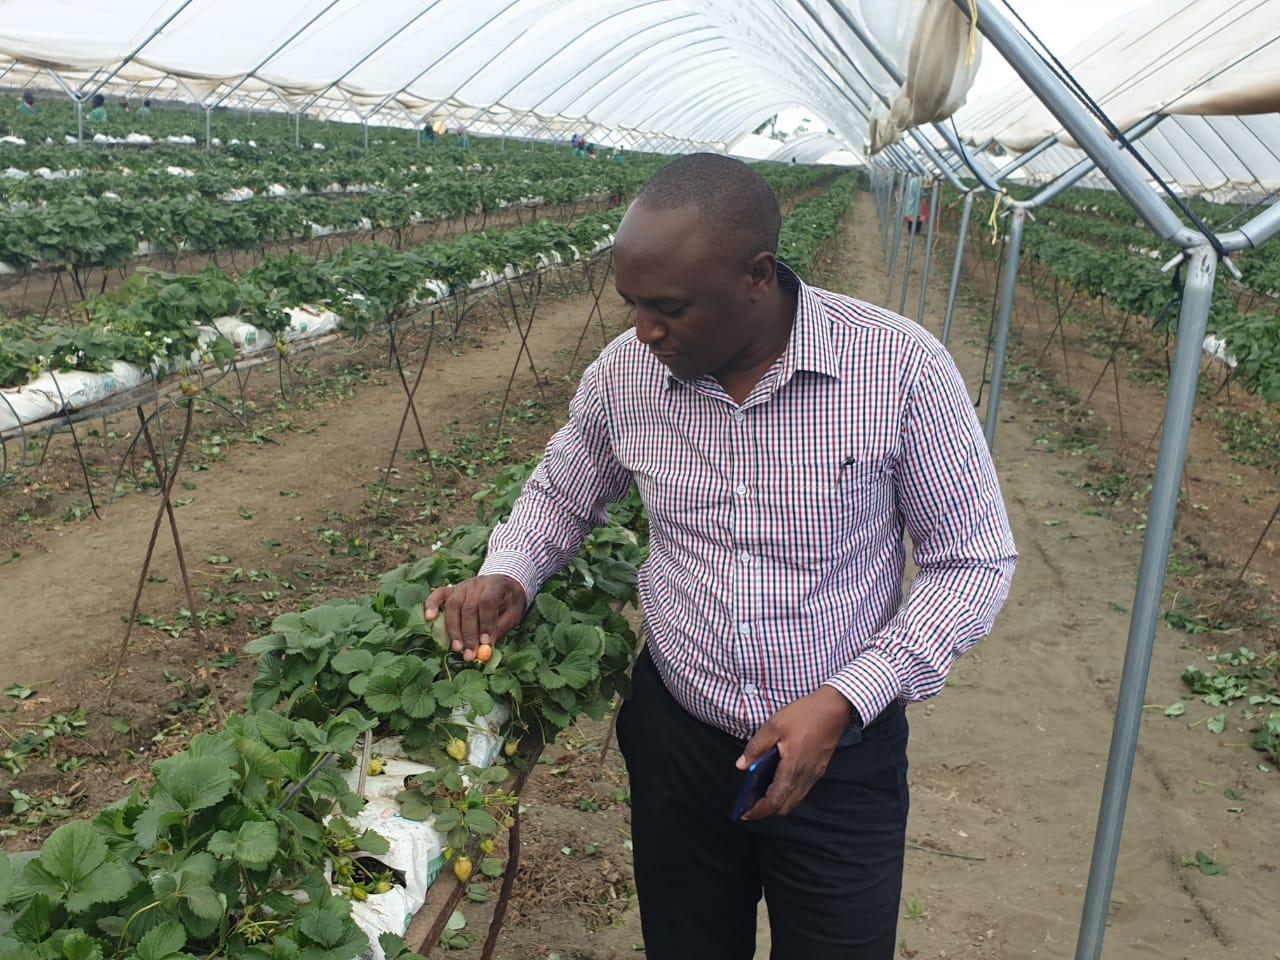
Kijana wa kiume akiwa katika mabomba marefu ya rangi nyeupe ambayo yanachipua mazao yanayotoka kwenye matundu madogo mizizi, ikiwa imedumbukizwa kwenye maji yenye dawa na virutubisho muhimu vinavyosaidia mazao hayo kukua.